Reggiane Re.2001 Falco II

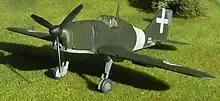
Model of the Re.2001 Delta

Other variants were considered including a design for a dedicated anti-tank fighter (armed with guns and anti-tank bomblets) and the Re.2001 "Fotografico", a photo-reconnaissance version, although some standard Re.2001s were later modified for this role.